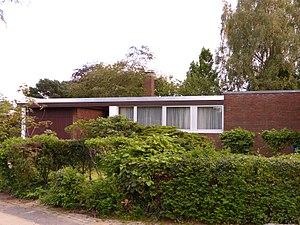
Richard Neutra est un important architecte californien des mouvement moderne et architecture californienne moderne des années 1930 aux années 1960, aux États-Unis et en Californie.